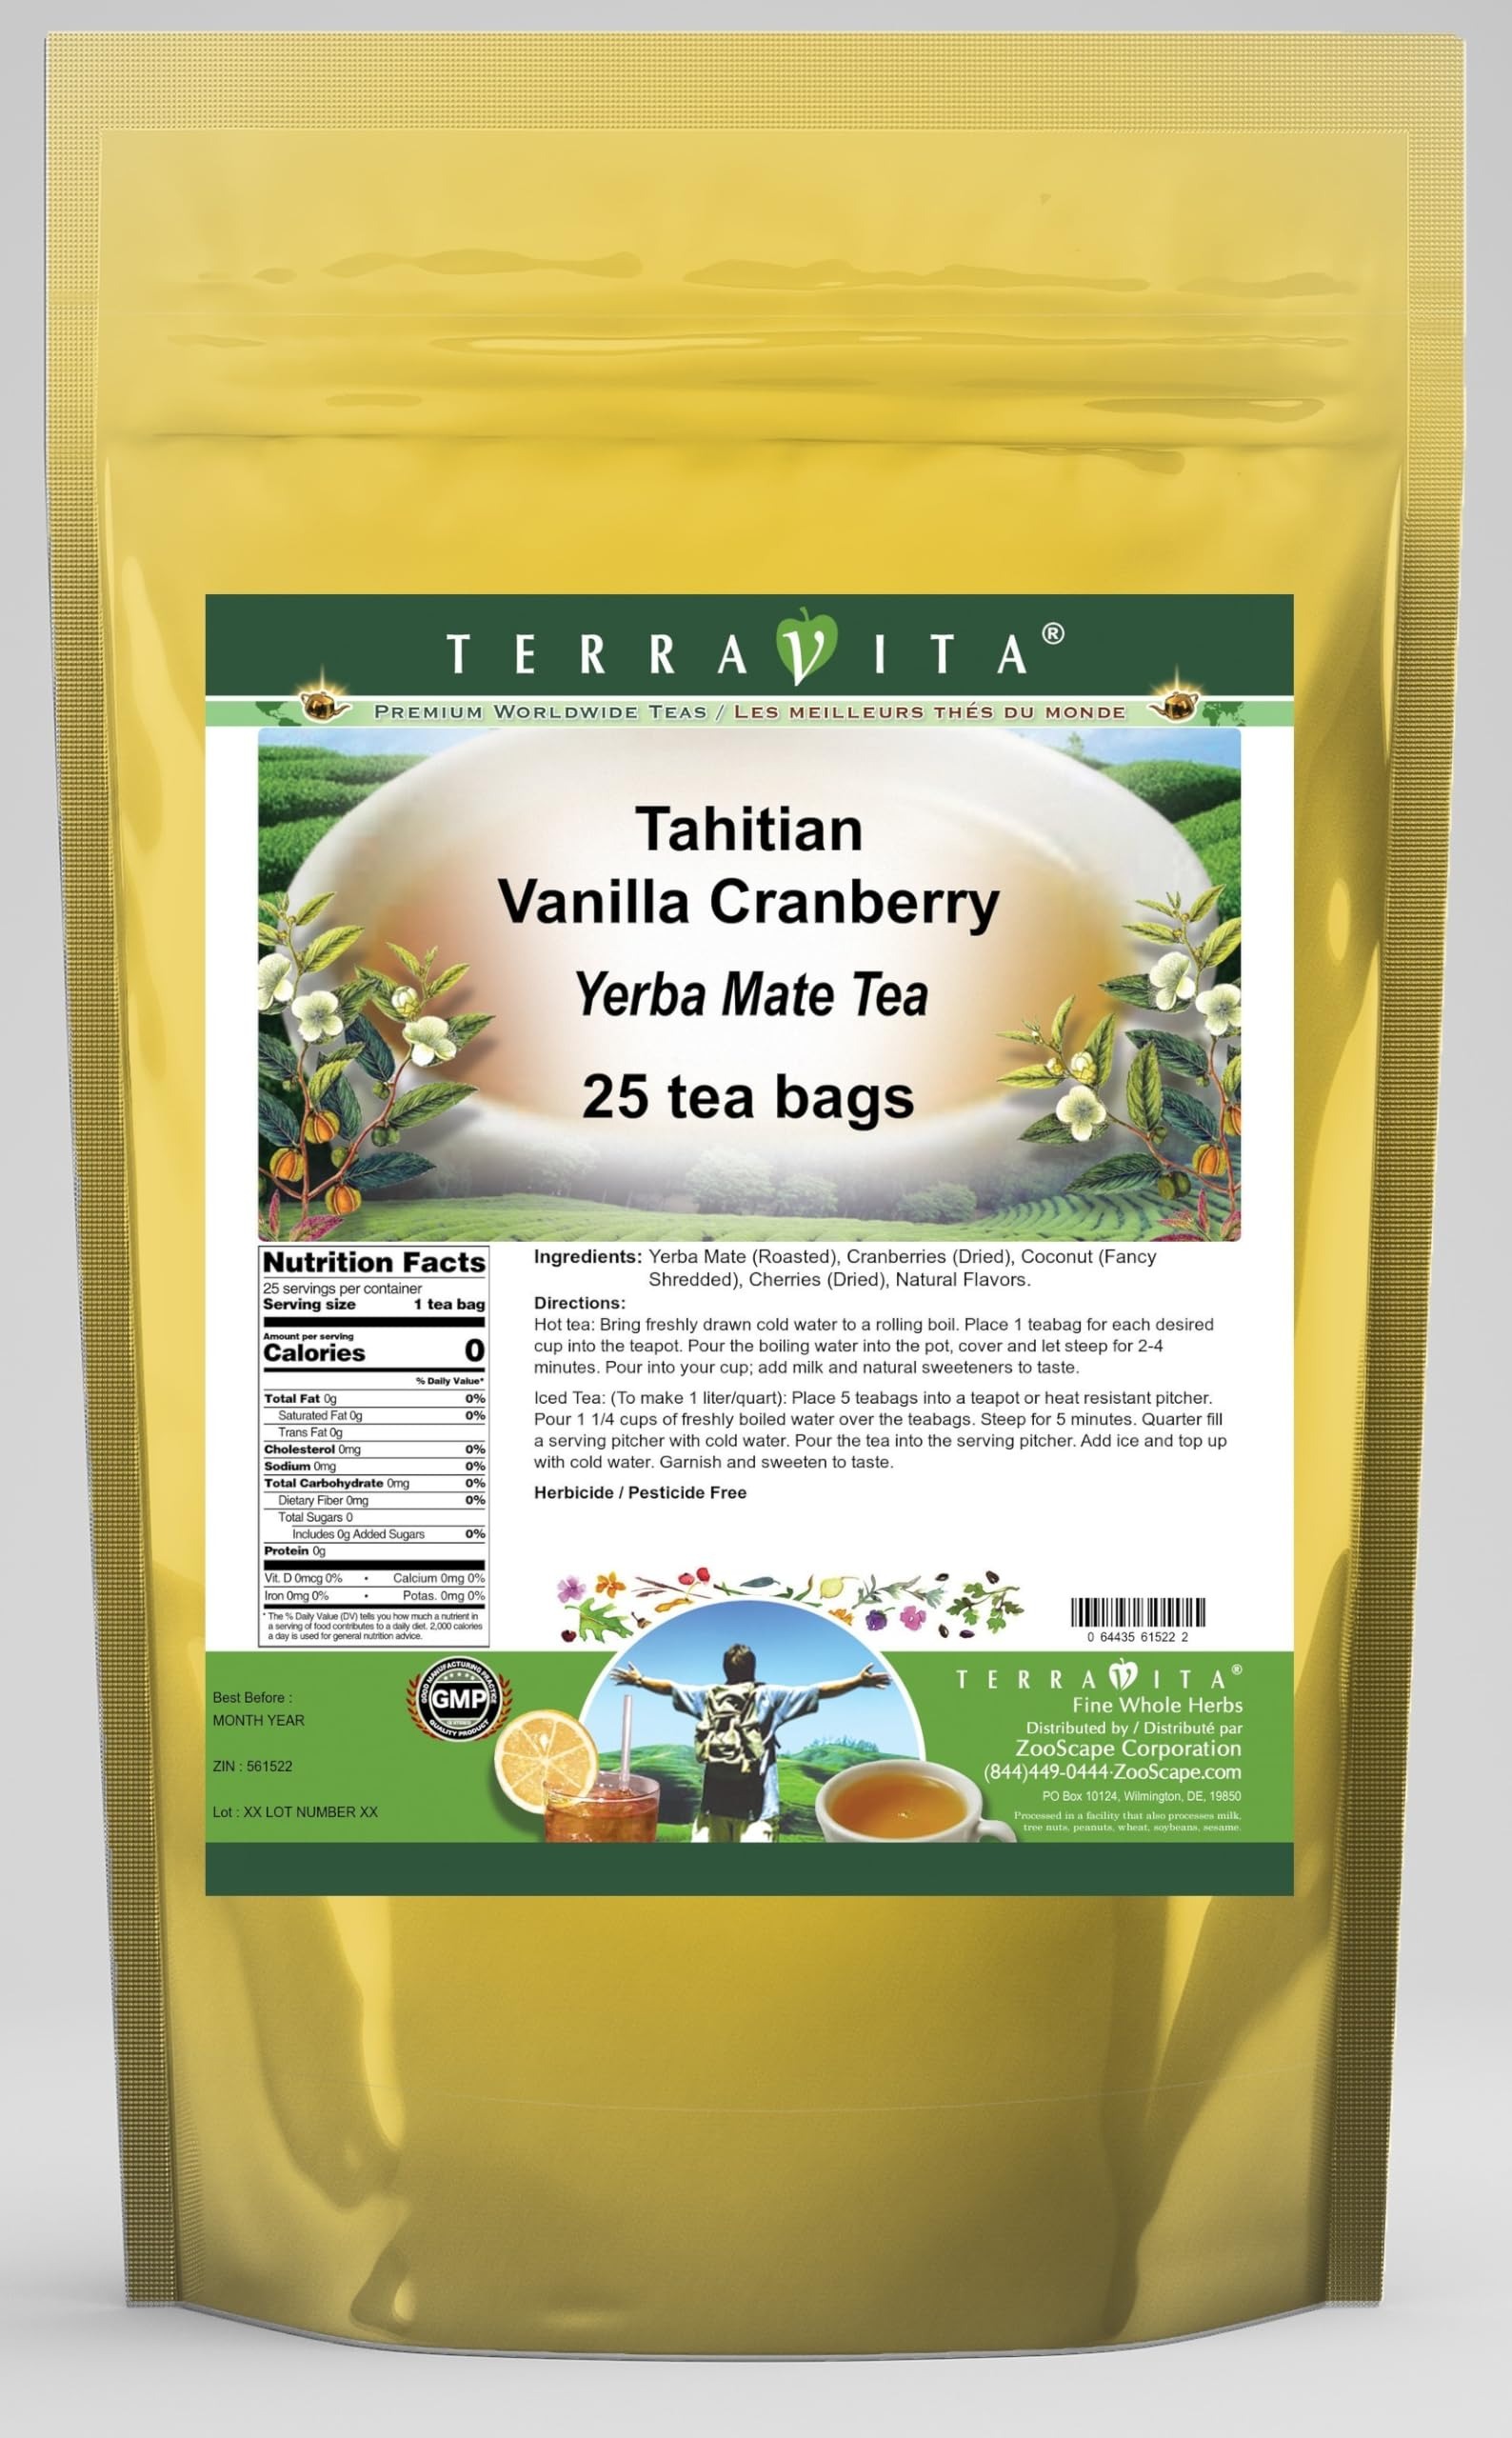
Item Name: Tahitian Vanilla Cranberry Yerba Mate Tea (25 tea bags, ZIN: 561522) - 2 Pack
Bullet Point 1: Our Tahitian Vanilla Cranberry Yerba Mate tea is a scrumptuous all-natural flavored Yerba Mate coffee substitute with Cranberries, Coconut and Cherries that will refresh you with its terrific taste! You will enjoy the earthy and acidity-free Tahitian Vanilla Cranberry aroma and flavor again and again! - Ingredients: Yerba Mate, Cranberries, Coconut, Cherries and Natural Tahitian Vanilla Cranberry Flavor.
Bullet Point 2: No fillers.
Bullet Point 3: Manufacturer: TerraVita
Bullet Point 4: Size: 25 tea bags
Bullet Point 5: Yerba Mate Tea Bags - Packed in a convenient upright pouch!
Product Description: Our Tahitian Vanilla Cranberry Yerba Mate tea is a scrumptuous all-natural flavored Yerba Mate coffee substitute with Cranberries, Coconut and Cherries that will refresh you with its terrific taste! You will enjoy the earthy and acidity-free Tahitian Vanilla Cranberry aroma and flavor again and again! - Ingredients: Yerba Mate, Cranberries, Coconut, Cherries and Natural Tahitian Vanilla Cranberry Flavor. - Hot tea brewing method: Bring freshly drawn cold water to a rolling boil. Place 1 teabag for each desired cup into the teapot. Pour the boiling water into the pot, cover and let steep for 2-4 minutes. Pour into your cup; add milk and natural sweeteners to taste. - Iced tea brewing method: (To make 1 liter/quart): Place 5 teabags into a teapot or heat resistant pitcher. Pour 1 1/4 cups of freshly boiled water over the teabags. Steep for 5 minutes. Quarter fill a serving pitcher with cold water. Pour the tea into the serving pitcher. Add ice and top up with cold water. Garnish and sweeten to taste. - TerraVita is an exclusive line of premium-quality, natural source products that use only the finest, purest and most potent ingredients found around the world. TerraVita is hallmarked by the highest possible standards of purity, potency, stability and freshness. All of our products are prepared with the highest elements of quality control, from raw materials through the entire manufacturing process, up to and including the moment that the bottles or bags are sealed for freshness and shipped out to you. Our highest possible standards are certified by independent laboratories and backed by our personal guarantee. - TerraVita exists to meet and ensure your family's health and wellness without the harmful effects of chemicals and health products. We strive to make all of our pr
Value: 50.0
Unit: Count

Price: 37.63